Answer in natural language. Is advanced coding ai to the left of brown top white leg dining table? Choose between the following options: yes or no
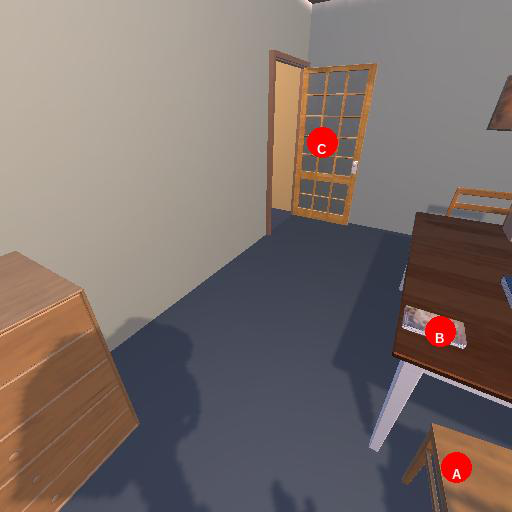
<answer>yes</answer>